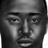
Emotion: neutral